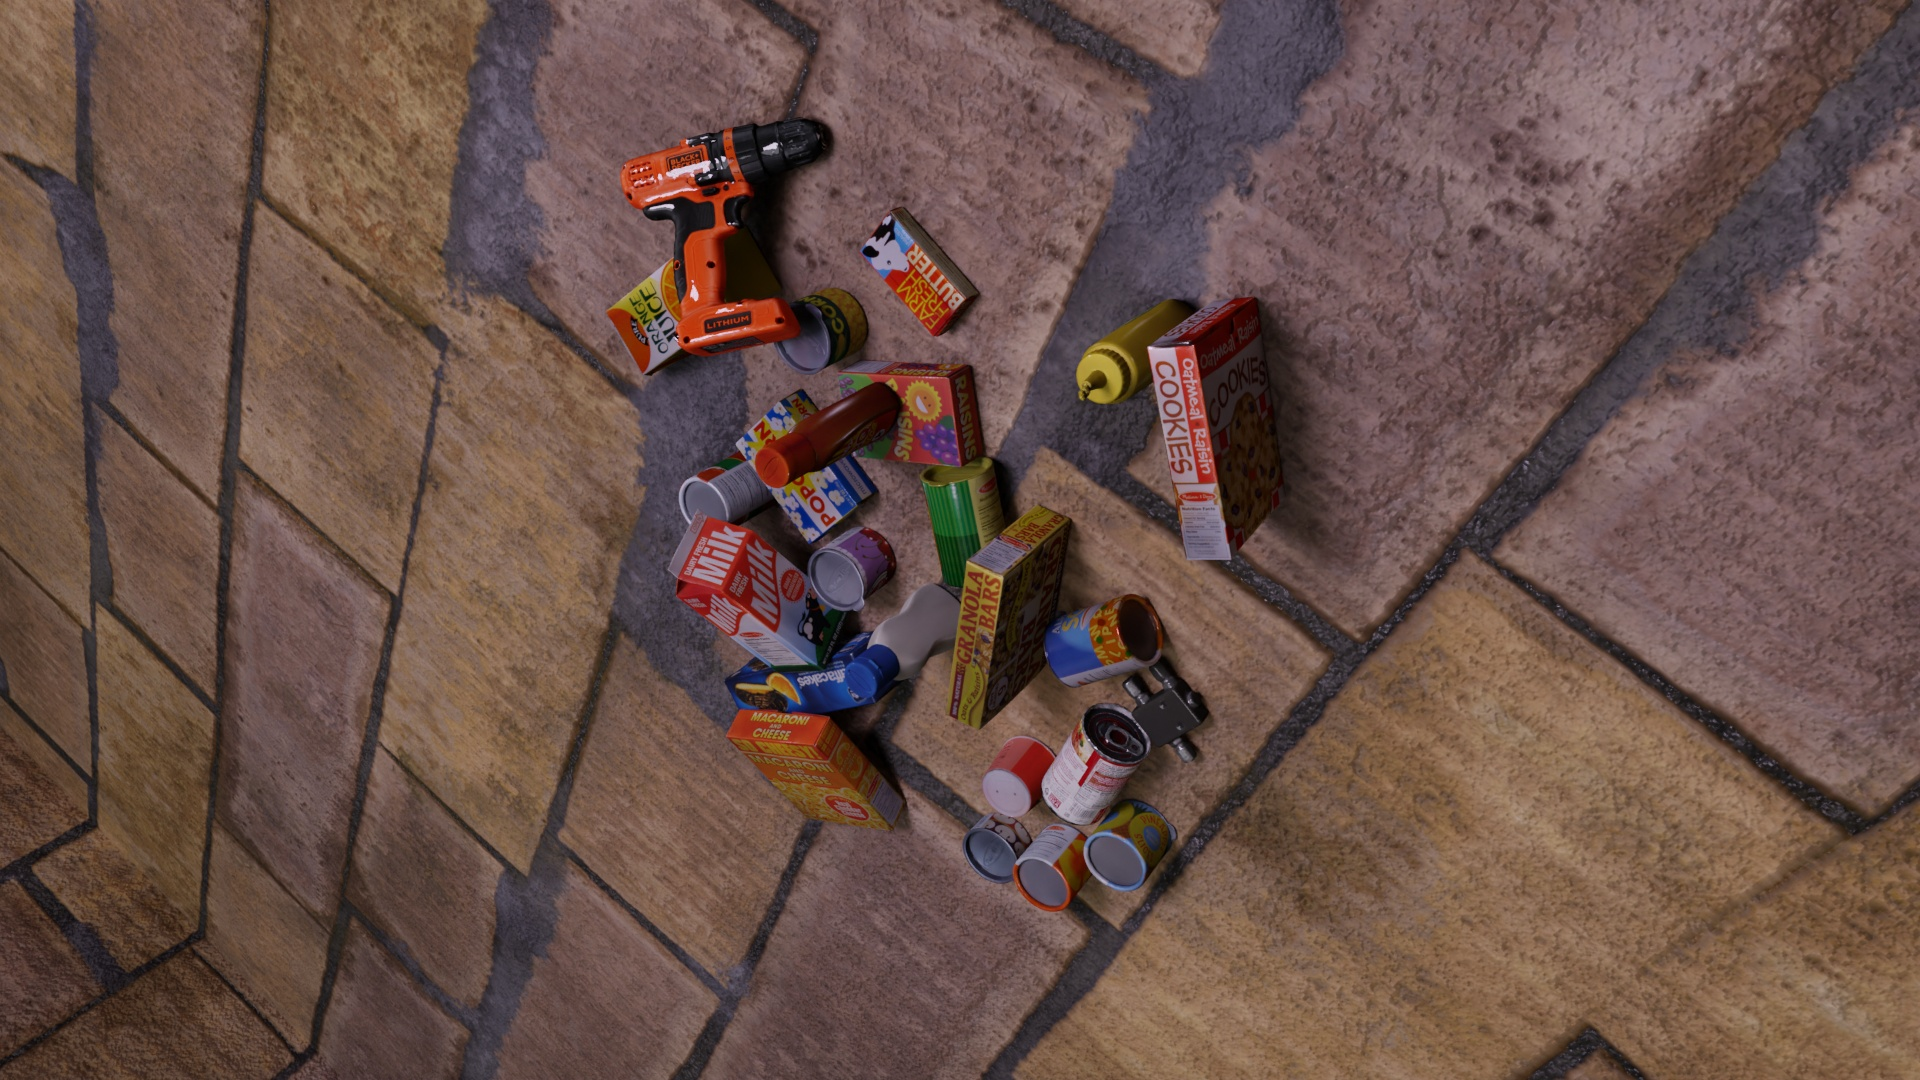
Question:
What are the eight normalized (x, y) image coordinates between 0 and 1 of the cuboid corners for the bottle of tangy BBQ sauce? Your answer should be a list of normalized (x, y) image coordinates between 0 and 1 with bottom face first then top face, all counter-clockwise.
Answer: [(0.439583, 0.384259), (0.45625, 0.415741), (0.473438, 0.374074), (0.45625, 0.341667), (0.383333, 0.437037), (0.401042, 0.471296), (0.41875, 0.427778), (0.4, 0.391667)]